Theodora (wife of Justinian I)

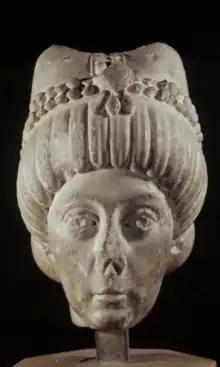
Marble sculpture of an empress, probably Theodora, in the Castello Sforzesco. Mid-sixth century A.D.

The conflicts between the chariot racing factions–the Blues and the Greens–often led to street violence in the 6th century. Both Justinian and Theodora were believed to align with the Blues. Consequently, the Greens felt isolated and frustrated. Following a riot between the two factions in early January 532, a group of both Green and Blue leaders were sentenced to death but two of the felons, one Blue and one Green, survived the hanging. When the emperor remained unresponsive to the circus factions' demands to pardon the two, the angry factions united chanting "Nika", meaning "conquer".